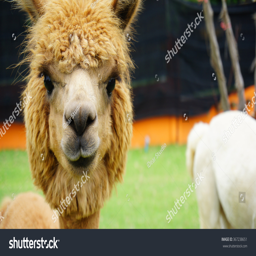
this is a photo of face , animal that looks like sheep and camel .